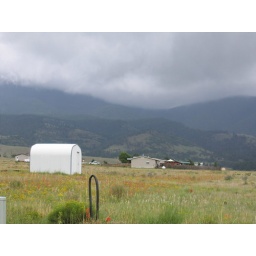
Those mountains aren't covered in clouds -- they're MAKING the clouds.